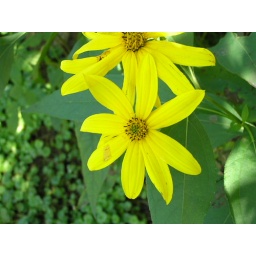
A yellow daisy near an aunt and uncle's property